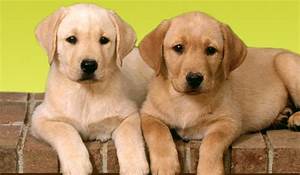
Label: cane